Grand Duchess Olga Alexandrovna of Russia

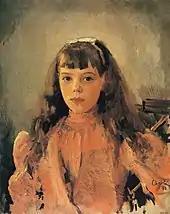
Portrait of Grand Duchess Olga Alexandrovna in 1893 by Valentin Serov

Empress Marie was reserved and formal with Olga as a child, and their relationship remained a difficult one. But Olga, her father, and the youngest of her brothers, Michael, had a close relationship. Together, the three frequently went on hikes in the Gatchina forests, where the Tsar taught Olga and Michael woodsmanship. Olga said of her father: